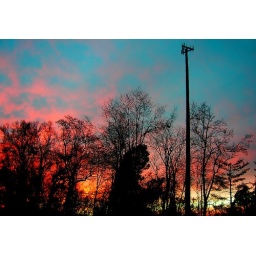
I noticed these wild colors in the sky outside my house on New Years Eve.